Bristol Bullpup

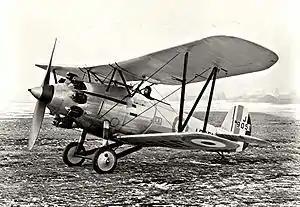

The Bristol Type 107 Bullpup was a British fighter aircraft built in the 1920s. It was not selected for squadron service and only the single prototype was built